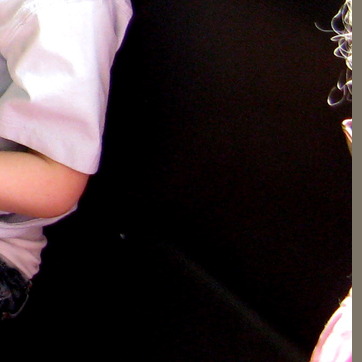
Material: leather